Odense

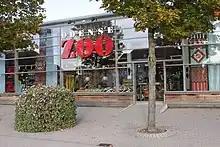
Odense Zoo

Tourism is an important source of income for the city. In 2008 Odense Municipality was listed seventh in Denmark for turnover on tourism, reaching 1.6 million Danish kroner for the year. In 2011, Odense Zoo was Funen's most popular tourist attraction and the eleventh most popular in Denmark with 405,913 visitors. The zoo was founded in 1930 and covers an area of and has roughly 2,000 animals, covering 147 species. In 2001, Odense Zoo inaugurated a DKK 60 million "Oceanium" featuring South American animal life.